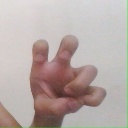
अक्षर: छ